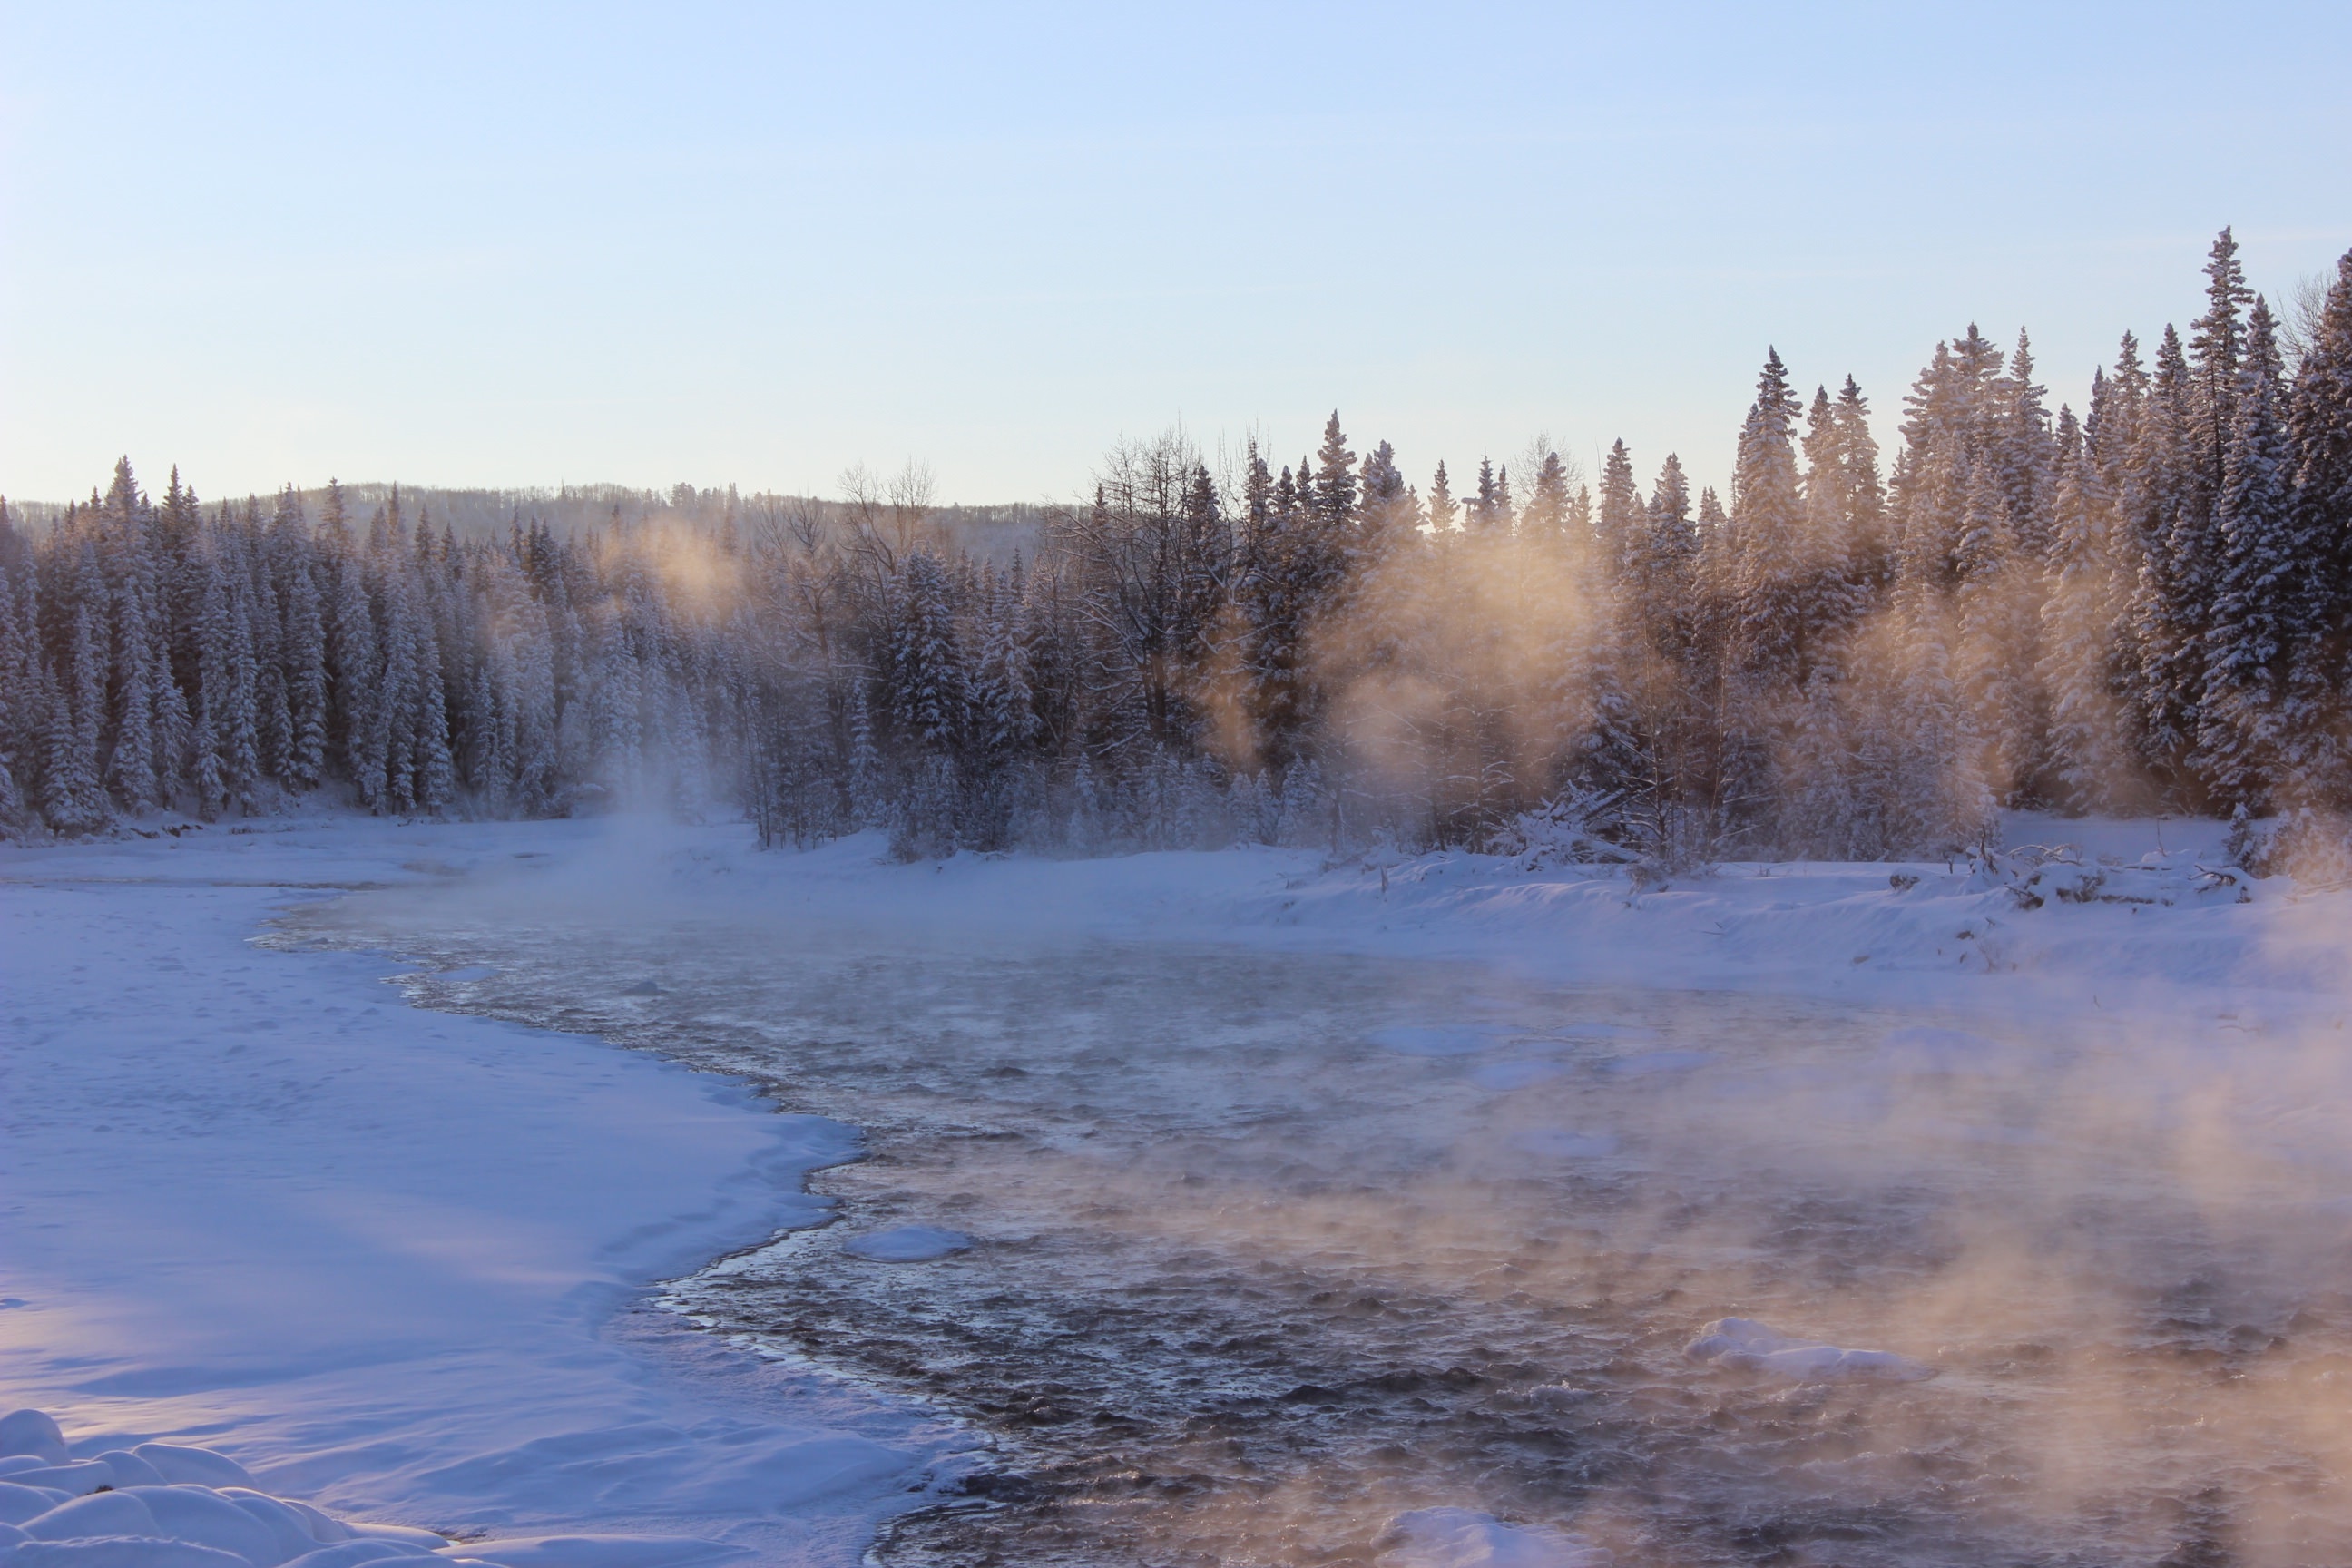
landscape, tree, water, nature, forest, marsh, wilderness, mountain, snow, winter, morning, lake, frost, river, ice, reflection, autumn, weather, frozen, season, wetland, habitat, chilly, natural environment, atmospheric phenomenon